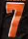
Number: 7